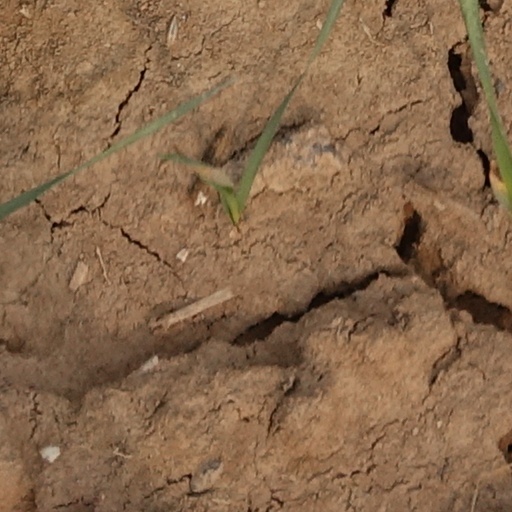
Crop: wheat